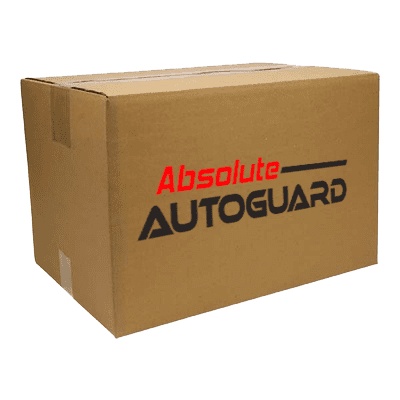
COVER TROUGH SHPE3000
Brand: Buyers Products
COVER TROUGH SHPE3000
Category: Business & Industrial > Agriculture > Animal Husbandry > Livestock Feeders & Waterers > Livestock Waterers